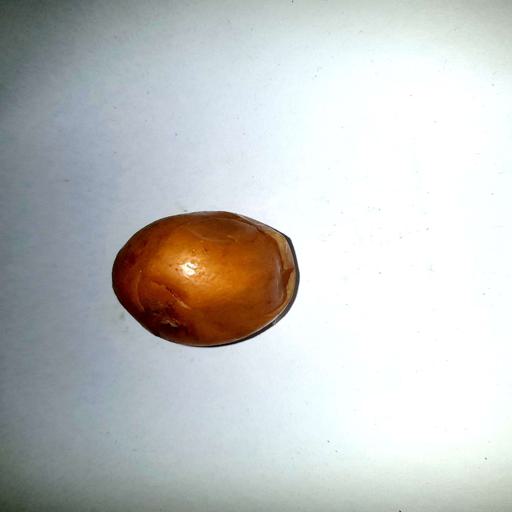
Label: bruised